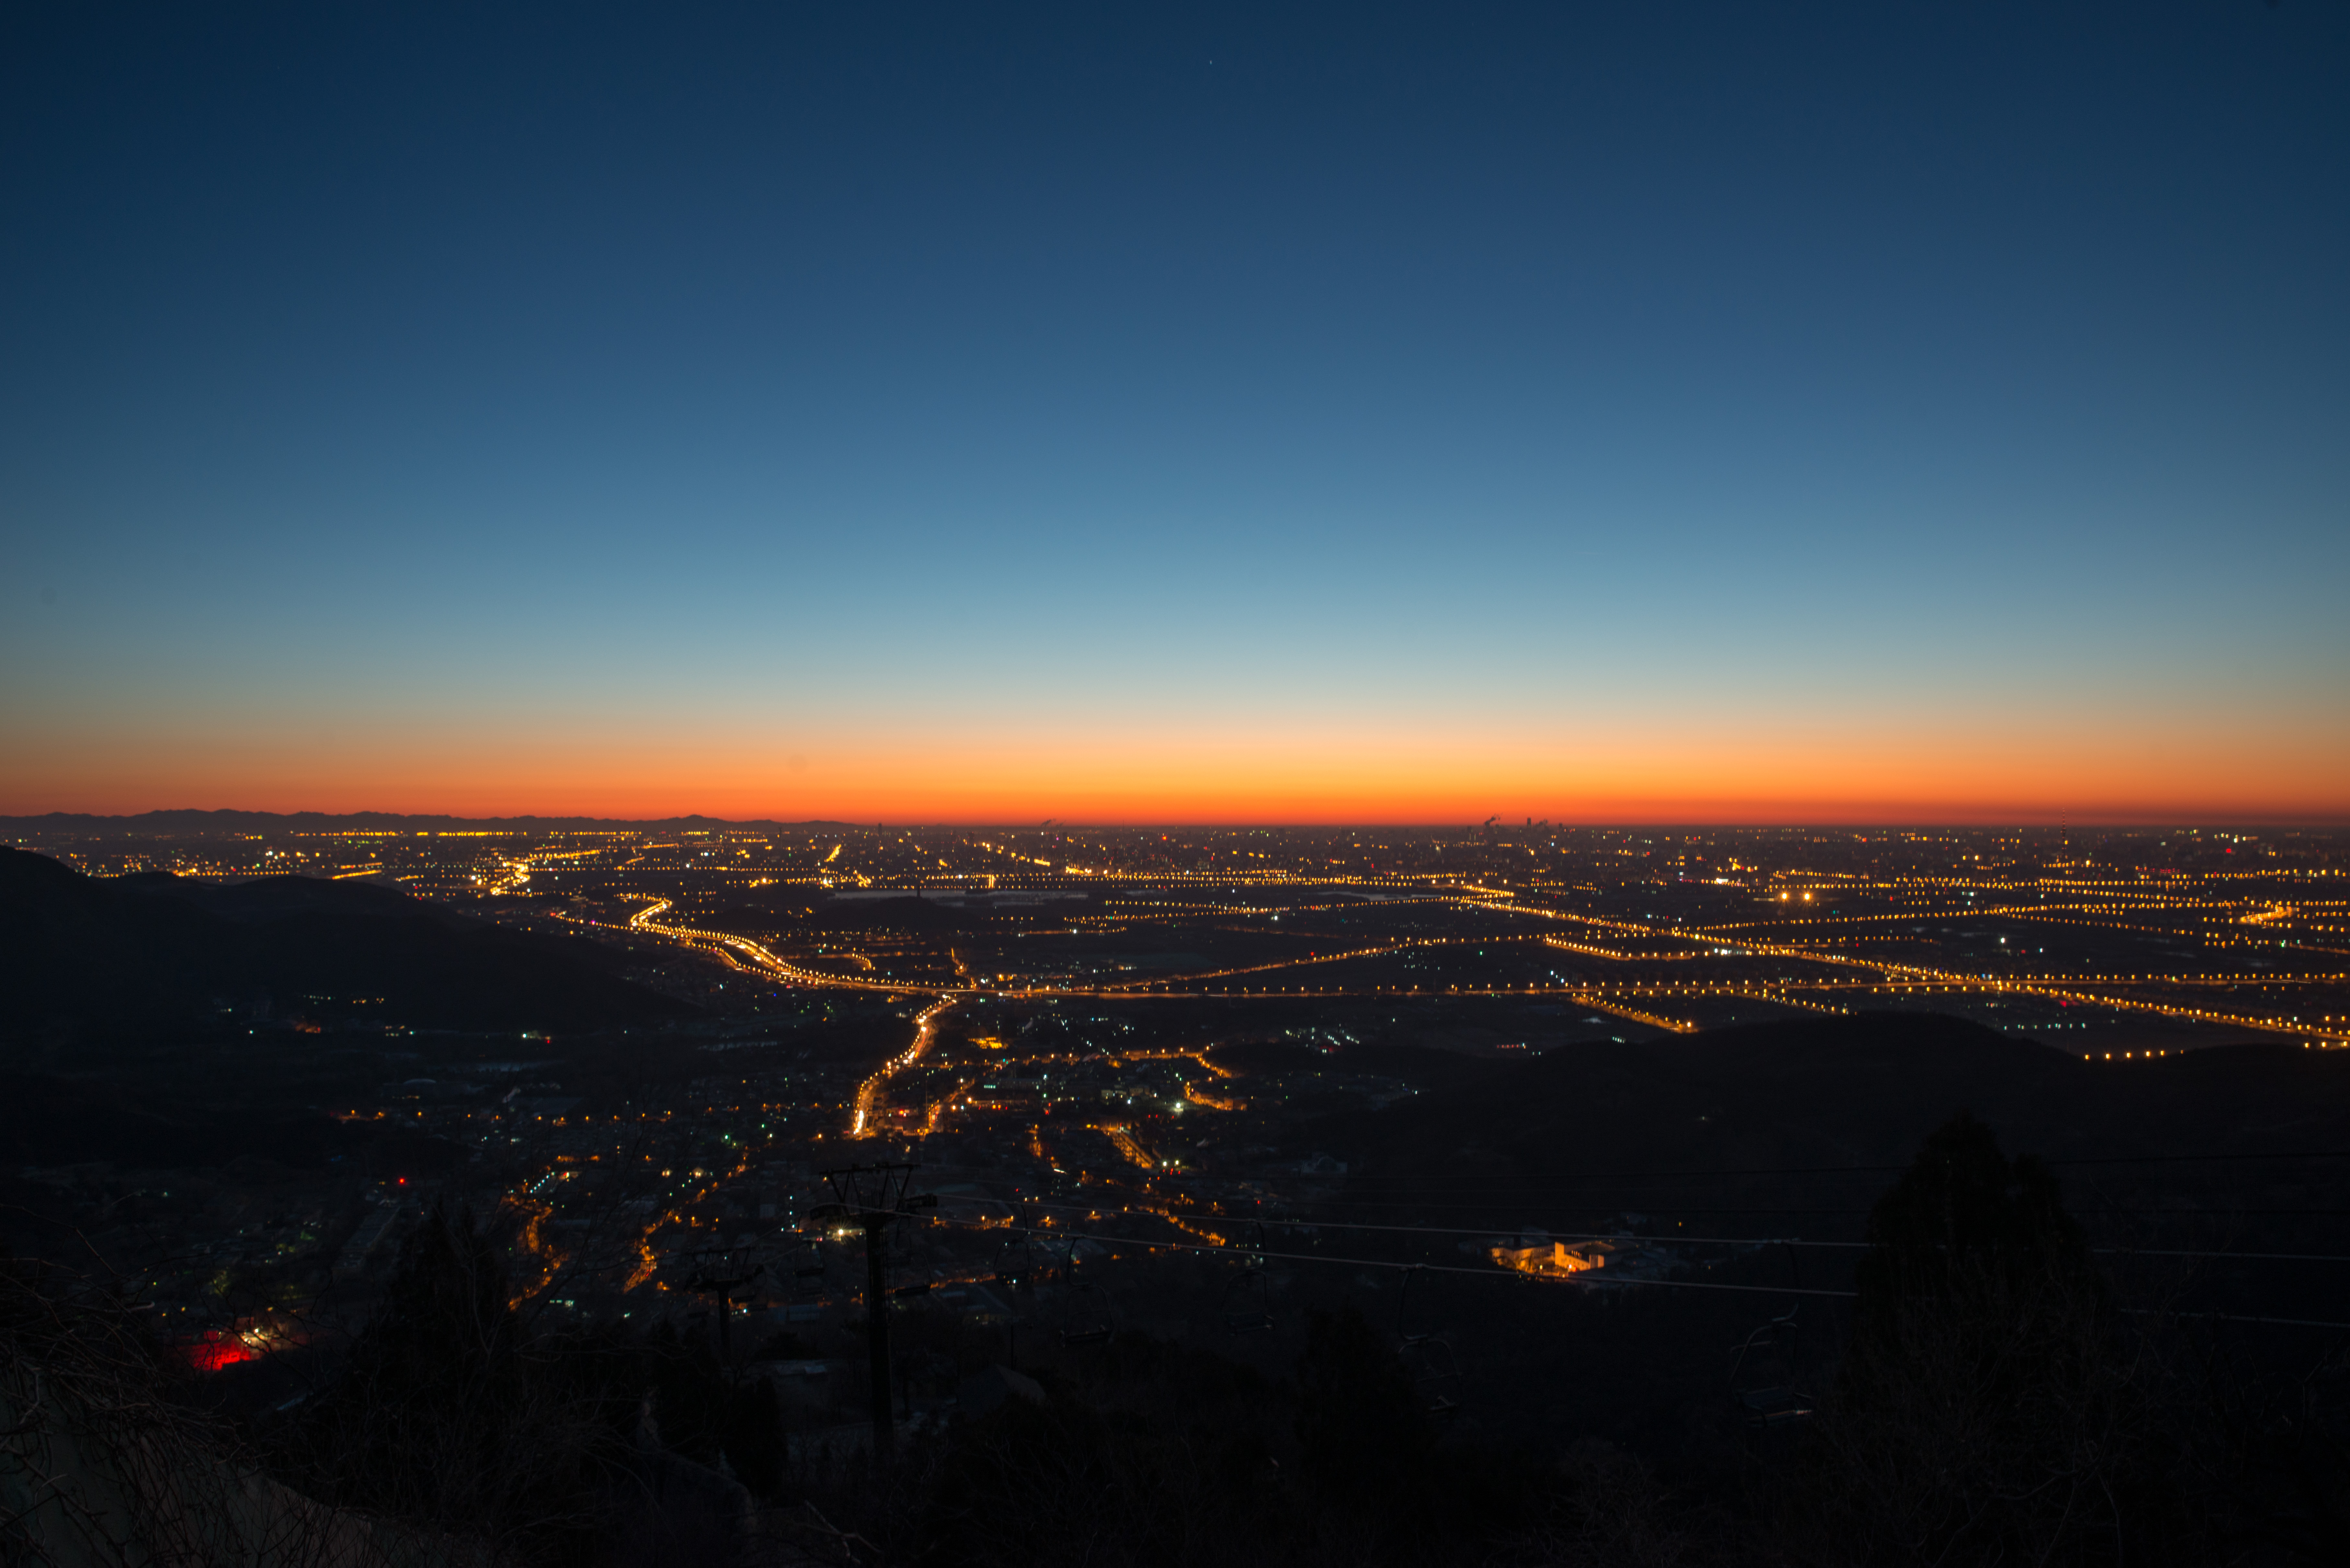
horizon, cloud, sky, sun, sunrise, sunset, skyline, night, sunlight, morning, dawn, city, atmosphere, cityscape, dusk, evening, lights, afterglow, atmosphere of earth